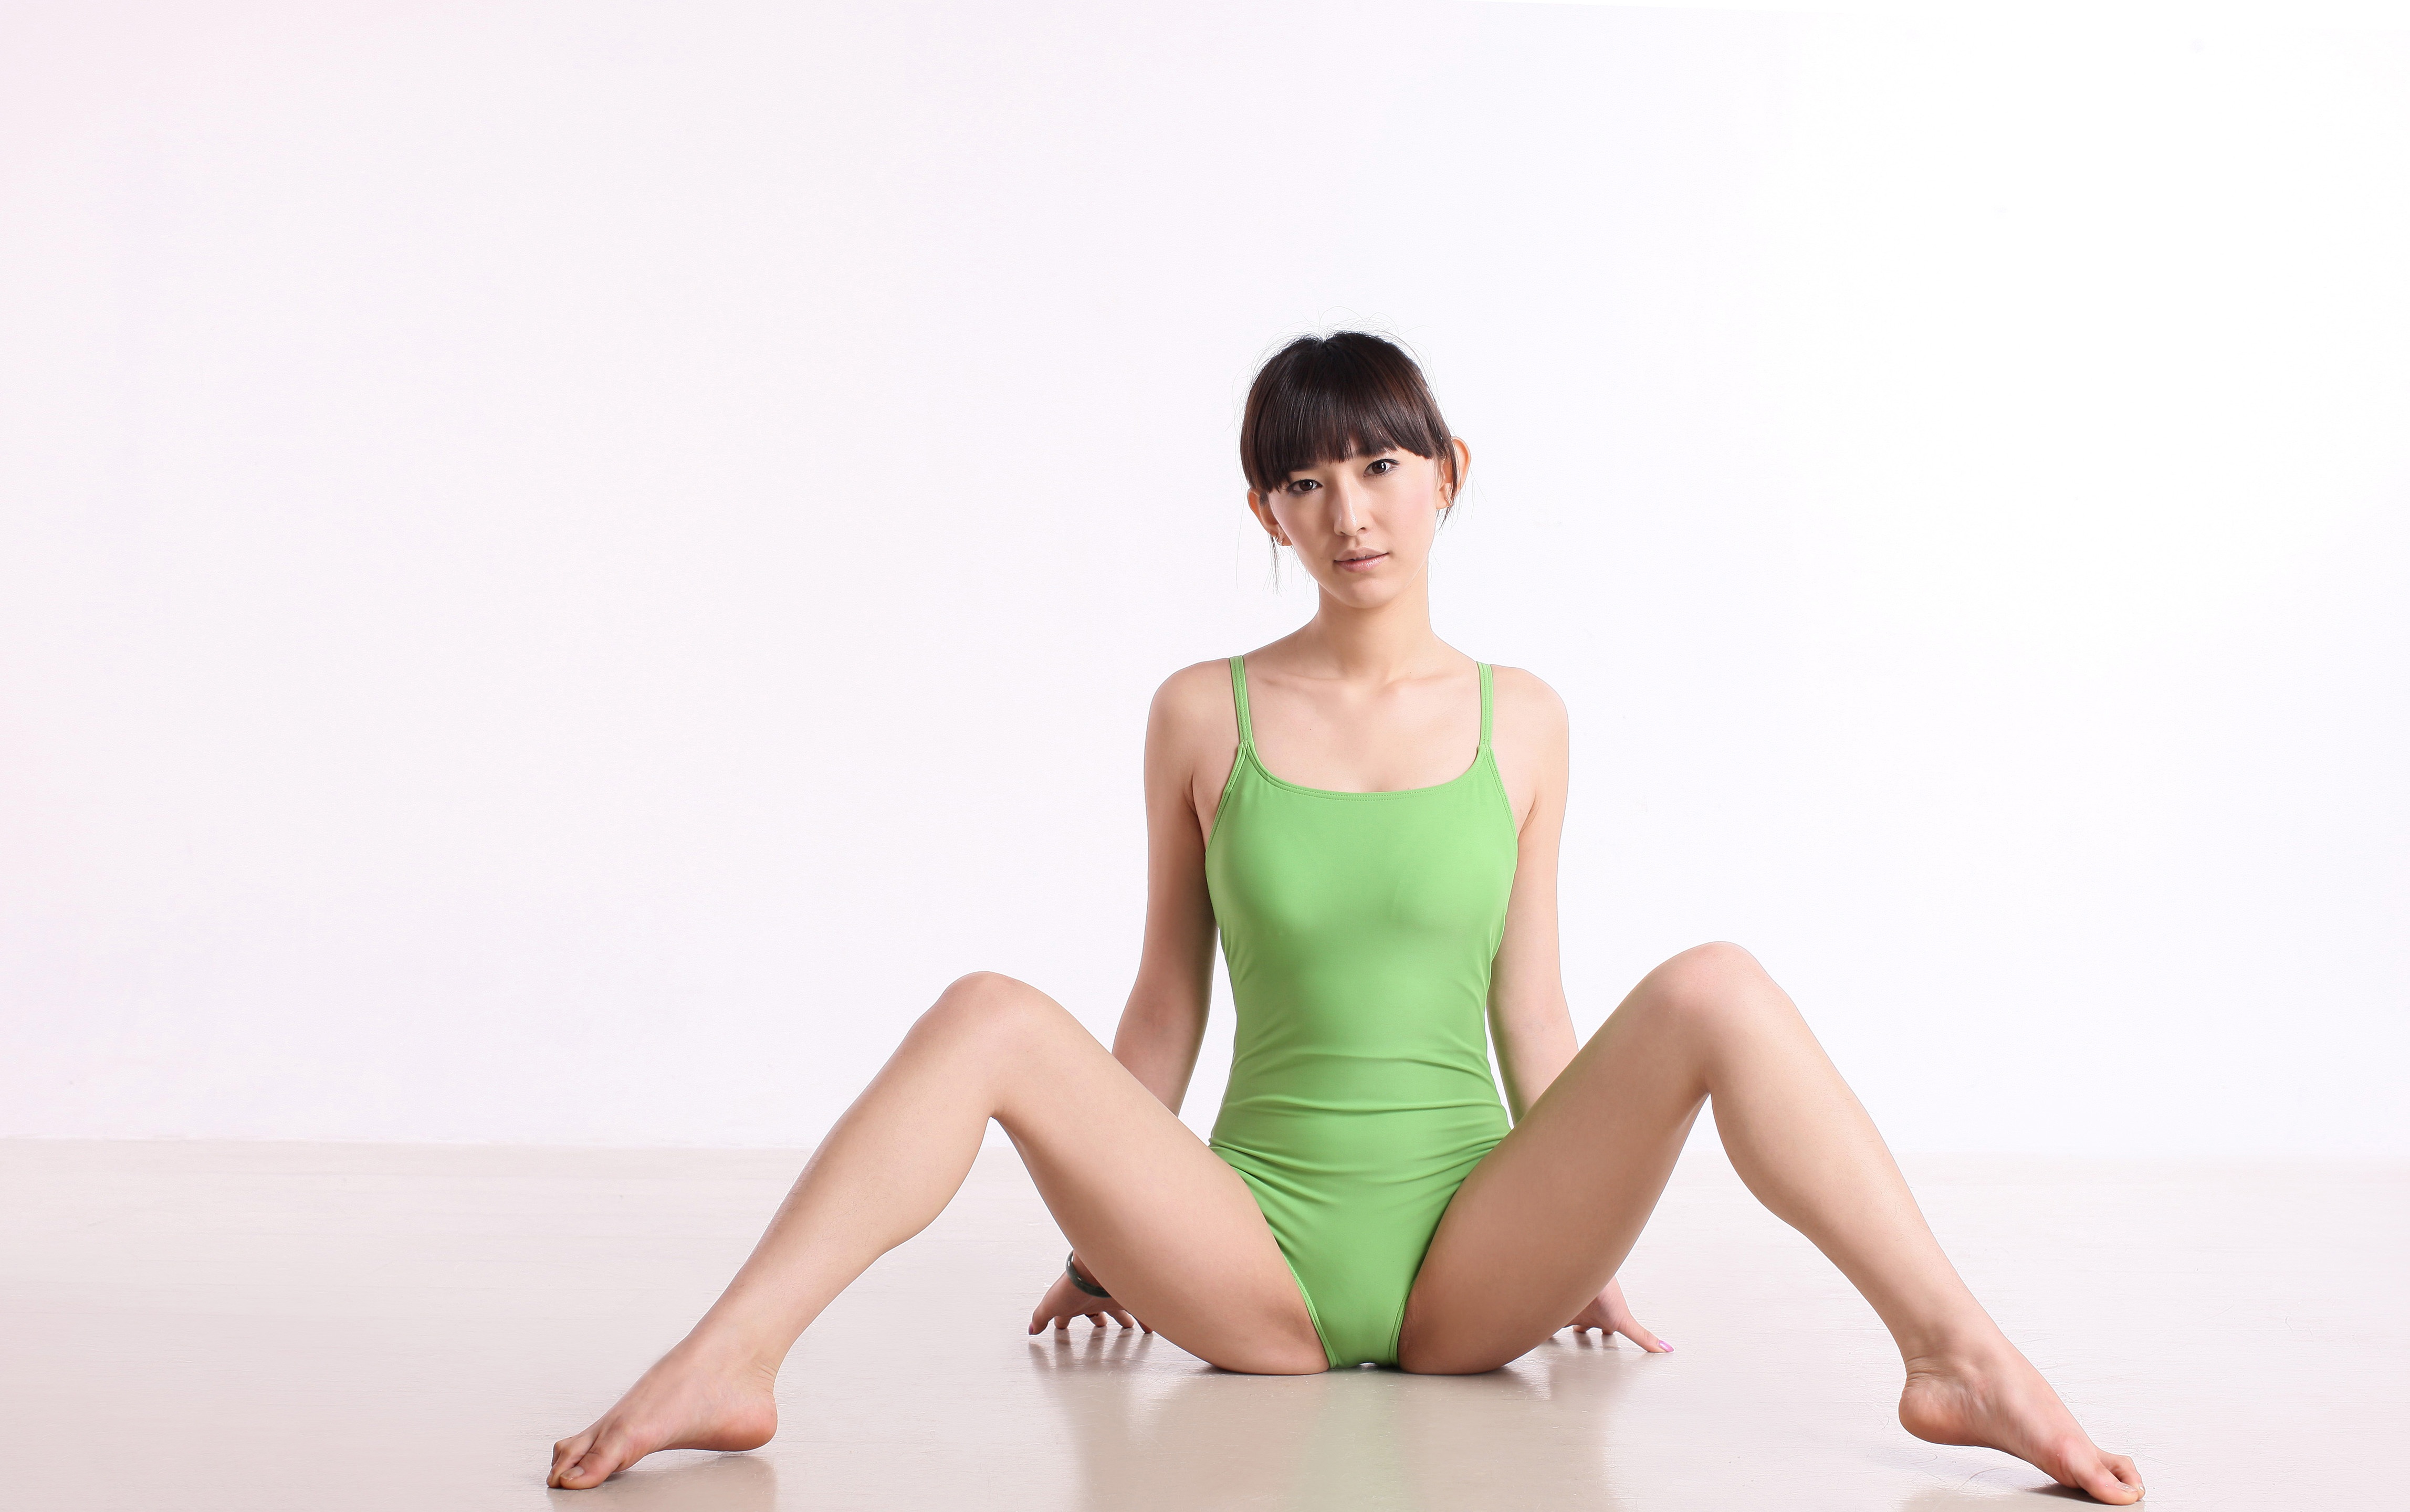
human positions, sitting, sports, leg, physical fitness, thigh, human body, photo shoot, abdomen